Water lantern

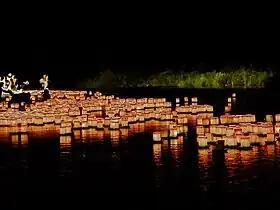
Floating lanterns at the Eihei-ji temple, Japan

A water lantern is a type of lamp that floats on the surface of the water. It is also known as a floating lamp, river lamp or lake lamp, depending on the water body on which it is floated. The water lantern originated in India and later spread to other parts of South Asia, Southeast Asia and East Asia due to the influence of Hindu-Buddhist cultural diffusion.